Taoyuan Metro

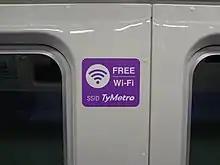
Free Wi-Fi sign on a train

All lines will use standard gauge track, with the exception of the Red line which will use narrow-gauge railway as it is basically a reconstruction of the Taoyuan portion of the TRA Western Line into an underground railway tunnel intended to support more frequent, rapid transit-like local rail services (rather like the reconstruction of TRA railways in Greater Taipei and Kaohsiung). The Taolin Line segment of the Brown Line from Taoyuan to Shanbi is intended to be built as a bus rapid transit route.